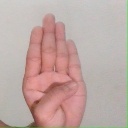
अक्षर: ब